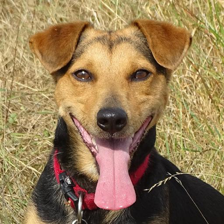
Label: animals